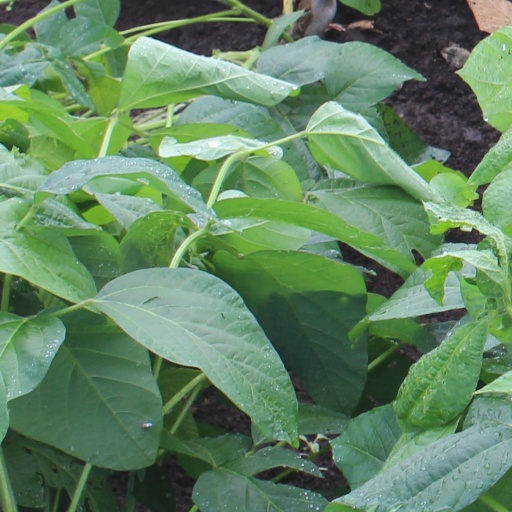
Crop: soybean